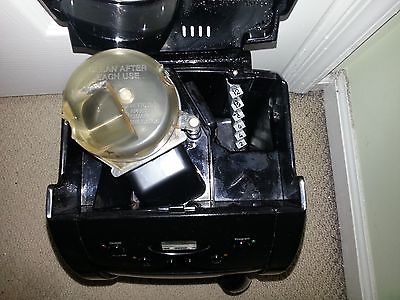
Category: coffee maker